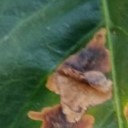
Label: Miner